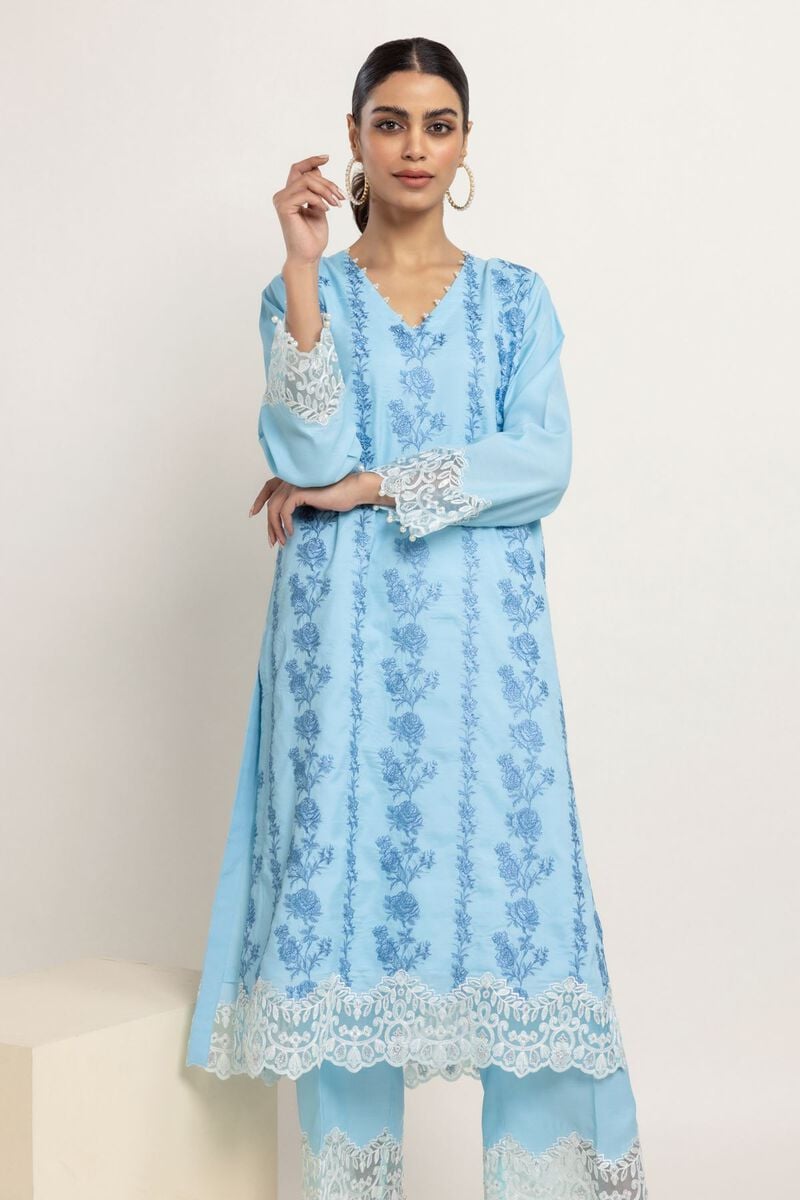
blue embroidered kurta set